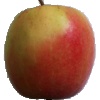
Label: Apple Pink Lady 1